Crime Syndicate of America

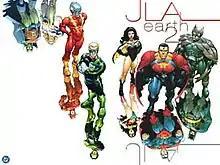
The antimatter Crime Syndicate of Amerika (and their good counterparts) featured on the cover of the "JLA: Earth 2" graphic novel; art by Frank Quitely.

Following a further "soft" reboot of DC continuity in "" (1994), the Crime Syndicate was introduced once again, in 2000, in the "" graphic novel by Grant Morrison, which combined the Pre-"Crisis" parallel Earth idea with the pre-"Zero Hour" antimatter universe concept. The Crime Syndicate's Post-"Zero Hour" antimatter Earth possesses a "reversed" history similar to Earth-Three's, but with a much darker tone to the team and its world. "JLA Secret Files and Origins 2004" provided additional history of this team, showing that even though they did partially resemble the Earth-Three Syndicate, they were still easily identifiable from their Pre-"Crisis" Earth-Three incarnation. Unlike the Crime Syndicate of Earth-Three, this Crime Syndicate of Amerika are able to rule their world, though they allow governments to continue operating and honest people are able to continue operating in pockets such as Gotham City Police Commissioner Thomas Wayne (father to Owlman and counterpart of the murdered father of Batman).